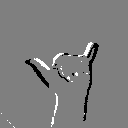
ASL letter: y